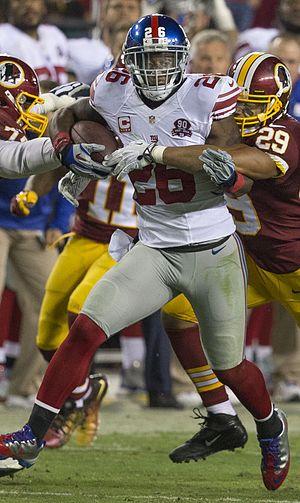
Antrel Rocelious Rolle, né le 16 décembre 1982 à Homestead dans l'État de Floride, est un joueur américain de football américain.